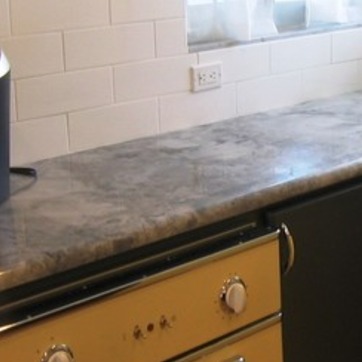
Material: polishedstone